Porte de Bagnolet station

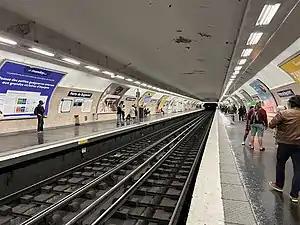

Porte de Bagnolet is a station on Paris Métro Line 3, located in the 20th arrondissement of Paris.